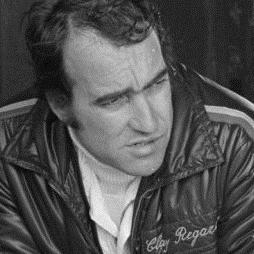
Age: 31